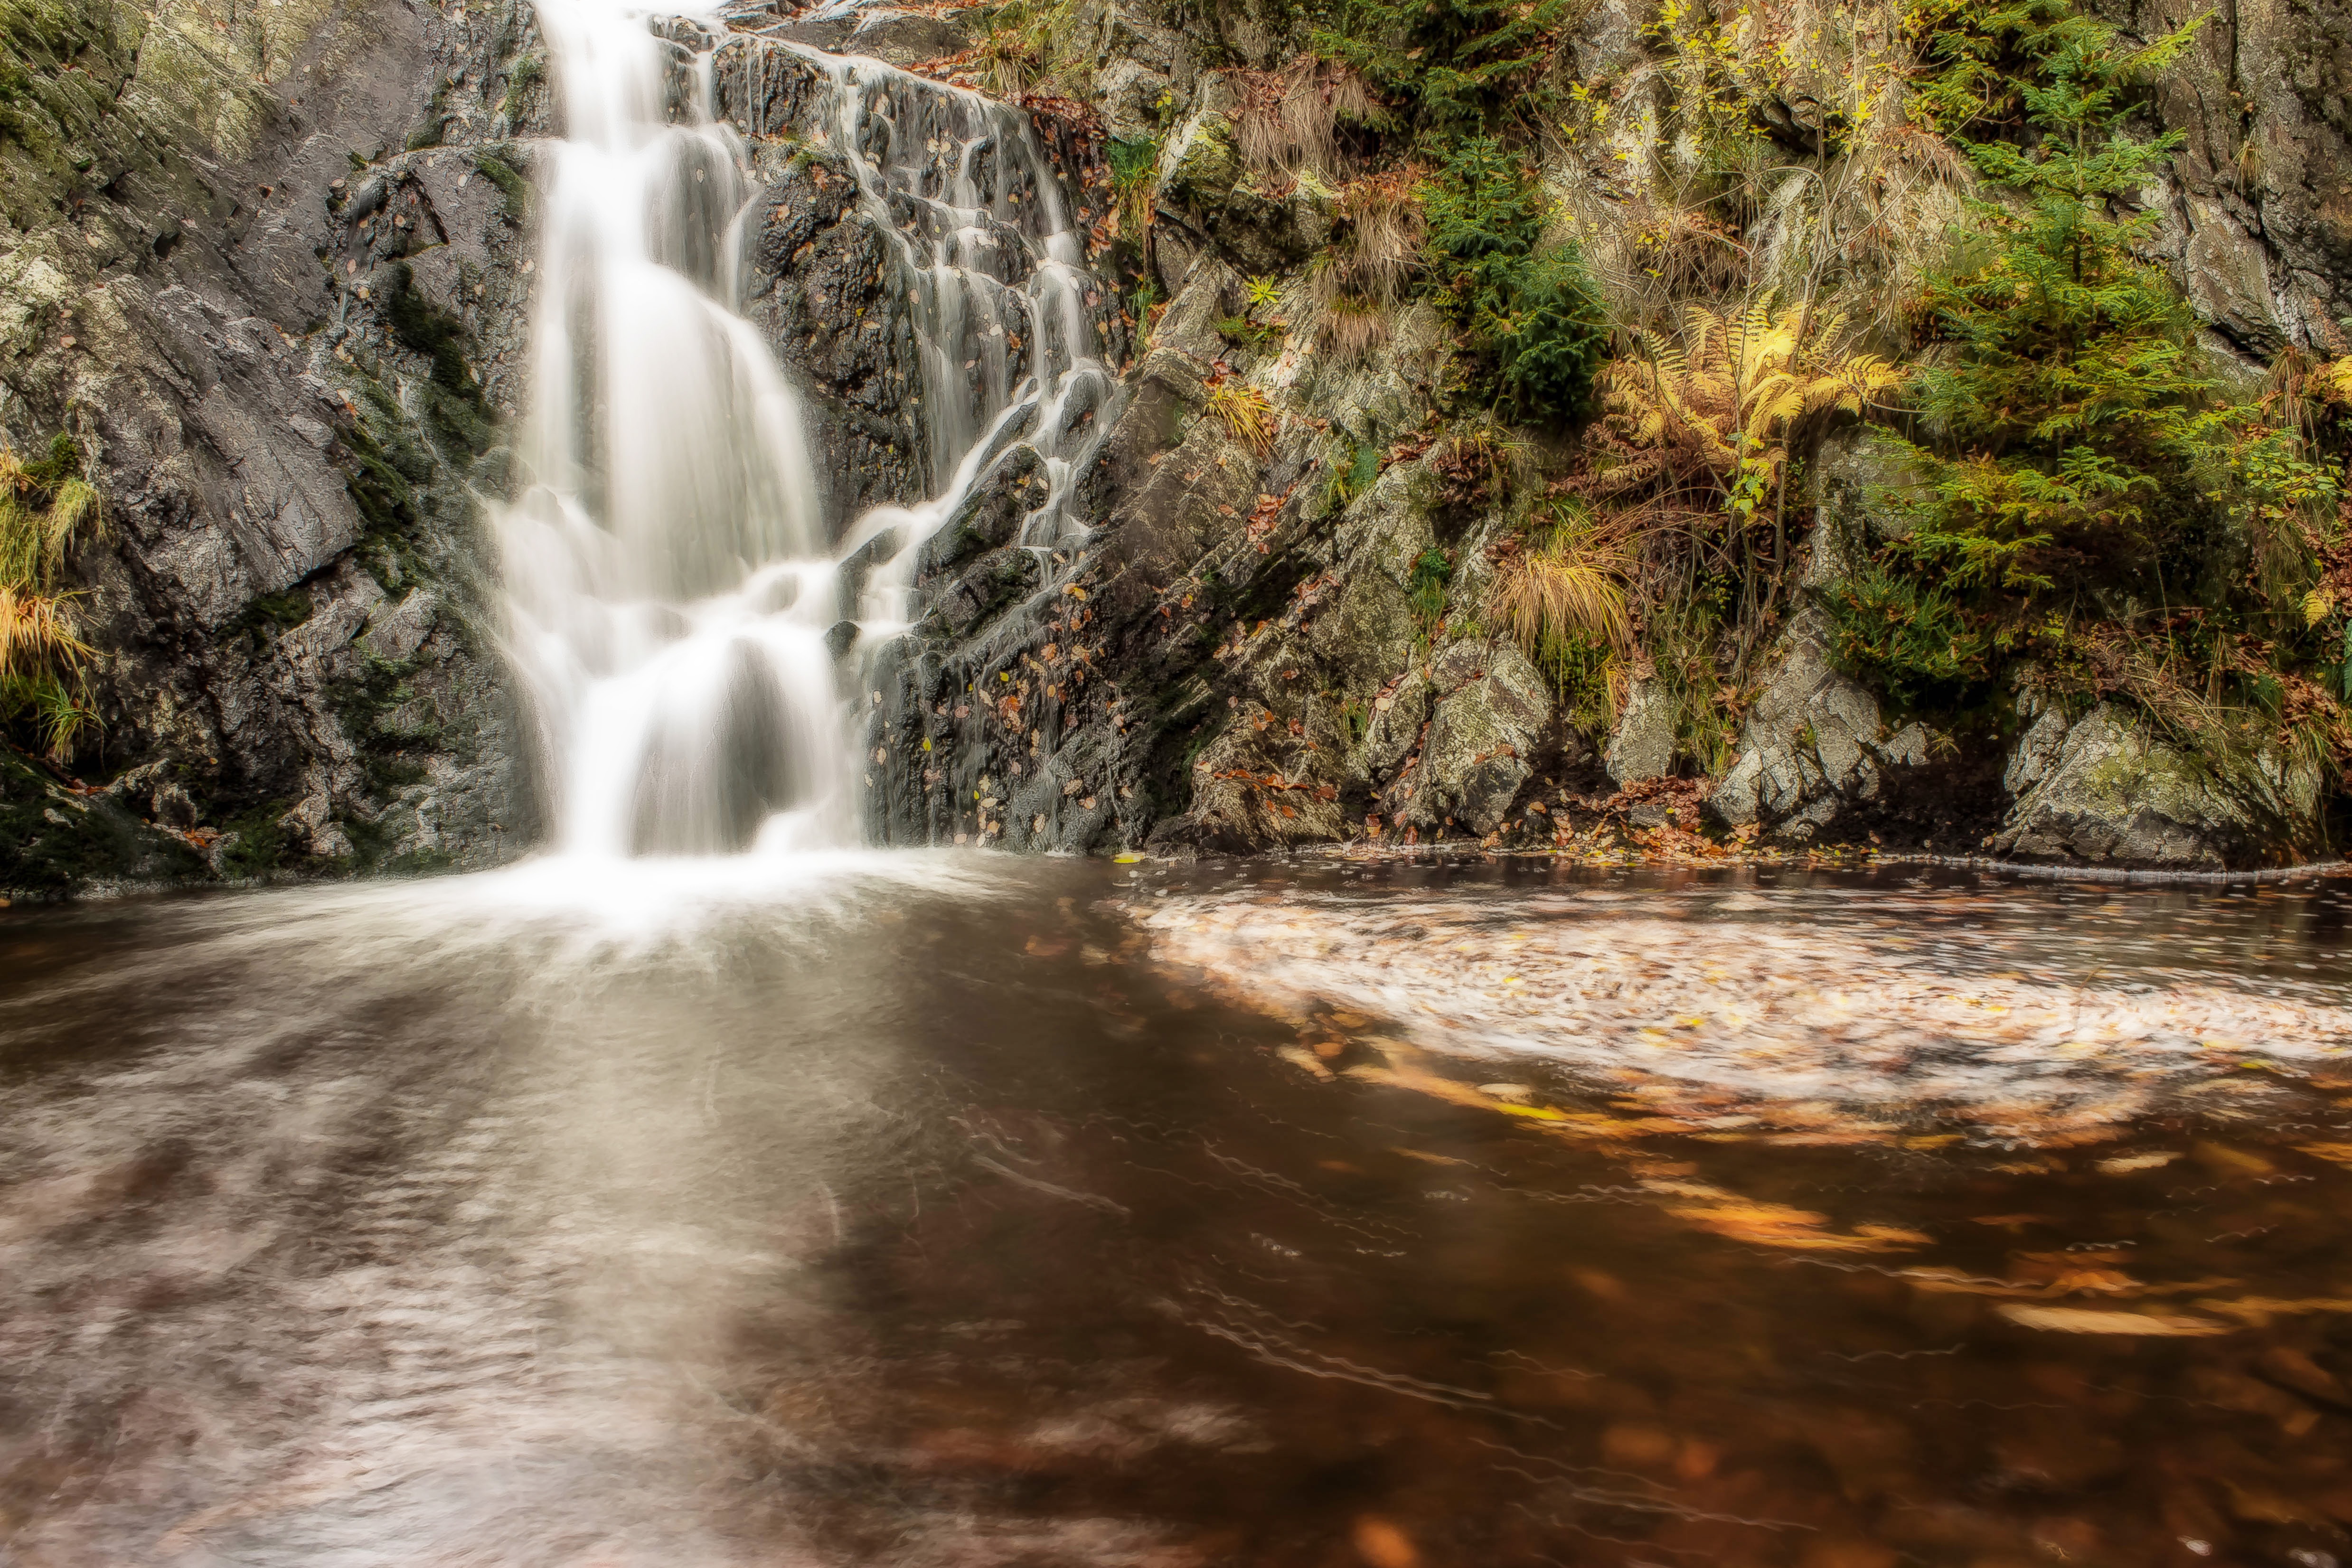
water, nature, forest, rock, waterfall, river, stream, flow, autumn, rapid, rock wall, bubble, body of water, trees, autumn mood, wasserfall, waters, water feature, watercourse, small waterfall, trees in the rock, natural spectacle, drifting leaves, waterfall in longfaye, east belgium, pyrite rich water